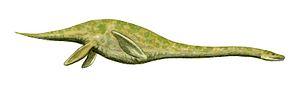
Muraenosaurus est un genre éteint du super-ordre des sauroptérygiens, de l'ordre des plésiosaures et de la famille des Cryptoclididae. Il vivait au Jurassique moyen, plus précisément au Callovien.
Cryptoclididae est une famille de Plesiosauria qui vivait du Jurassique moyen jusqu'à la fin du Crétacé. Ceux-ci avaient de longs cous, des crânes larges et courts et beaucoup de dents. Ils se nourrissaient de petites proies à corps mou comme les petits poissons et les crustacés.
Les paléontologues classent les animaux en de nombreuses familles, genres et espèces dont les représentants possèdent des caractéristiques communes issues non d'une convergence évolutive mais d'un ancêtre commun. L'arbre généalogique des animaux ainsi reconstitué, est représenté par un cladogramme. La classification des espèces est parfois difficile notamment lorsque les fossiles sont rares et fragmentaires. La nomenclature est par conséquent régulièrement modifiée ou mise à jour en fonction des nouvelles découvertes.